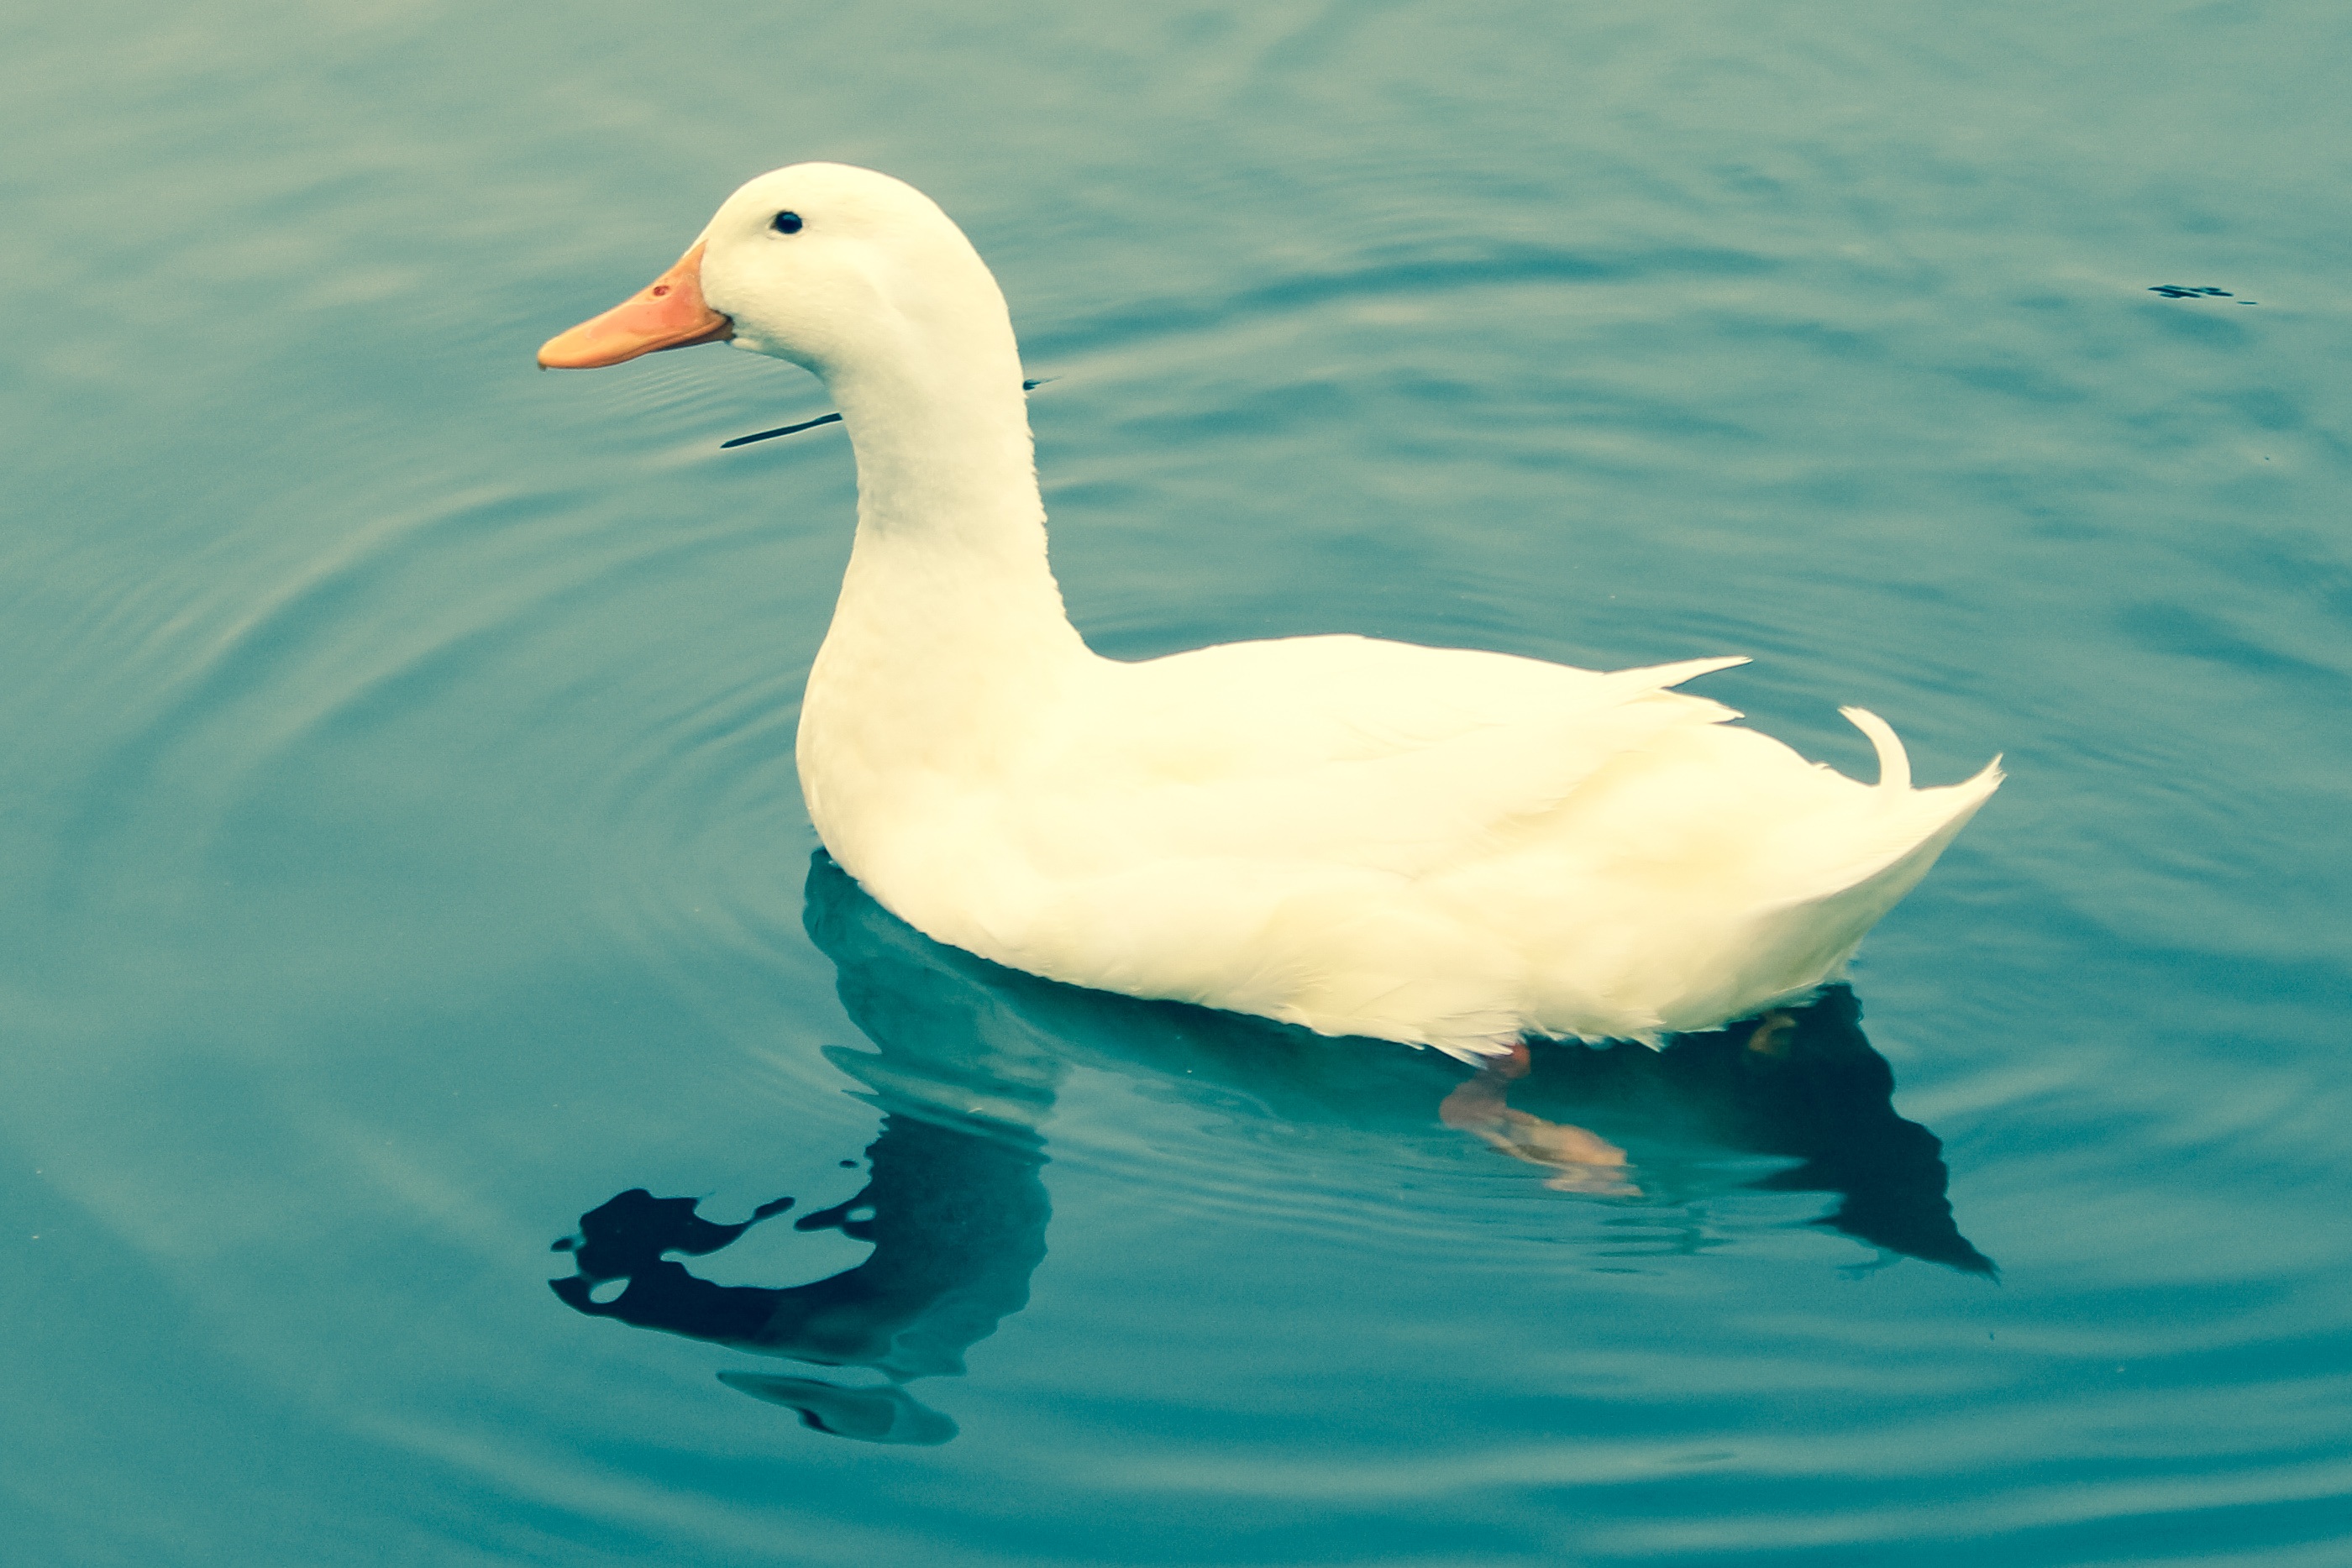
water, bird, wing, beak, fauna, swan, duck, animals, vertebrate, waterfowl, waterbirds, water bird, ducks geese and swans